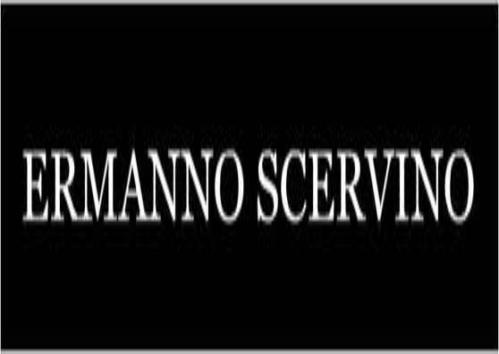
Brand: Ermanno Scervino
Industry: Clothes